Daniël Goulooze

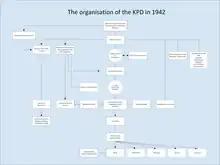
Organisation of the KPD in 1942, showing lines communication and command

The Molotov–Ribbentrop Pact signed in August 1939, defined neutrality between the ideological rivals of Germany and the Soviet Union. However, it created considerable ideological difficulties for the CPN and the Comintern. The Comintern pursued no policy other than what the Soviet government planned. It labeled the global conflagration as an imperialist conflict and rejected the pact.